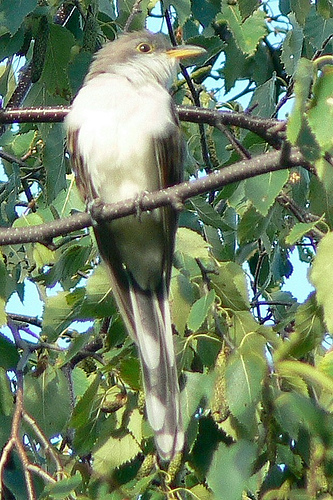
the bird has a short yellow beak with a white chest and body.
this bird has a half yellow half white bill along with a white belly, and fuzzy white breast.
this is a white bird with grey wings, grey head and an orange beak.
the bird doesn't appear to be too exotic but it is white, gray with a yellow beak. it is distinct in certain features and colors.
this bird is white with grey on its head and has a long, pointy beak.
this long off-white bird has a very long tail, a slim yellow beak, and a fluffy head.
this bird is white with brown and has a long, pointy beak.
this bird has a gray crown and wings and a white chest.
this bird has a grey crown as well as a yellow bill.
this bird has a short yellow bill, a greenish white belly and breast with gray wings.
Species: Yellow Billed Cuckoo